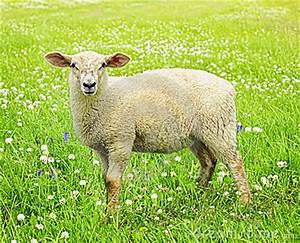
Label: sheep